Suret language

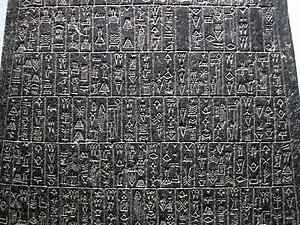
Manishtushu Obelisk in Akkadian language (detail). The obelisk was erected by Manishtushu, son of Sargon the Great, under the Akkadian Empire in Mesopotamia (modern-day Iraq) circa 2270-2255 BCE

Akkadian and Aramaic have been in extensive contact since their old periods. Local unwritten Aramaic dialects emerged from Imperial Aramaic in Assyria. In around 700 BCE, Aramaic slowly started to replace Akkadian in Assyria, Babylonia and the Levant. Widespread bilingualism among Assyrian nationals was already present prior to the fall of the empire. The language transition was achievable because the two languages featured similarities in grammar and vocabulary, and because the 22-lettered Aramaic alphabet was simpler to learn than the Akkadian cuneiform which had over 600 signs. The converging process that took place between Assyrian Akkadian and Aramaic across all aspects of both languages and societies is known as "Aramaic-Assyrian symbiosis".